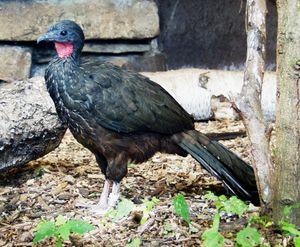
Les Penelopinae sont une sous-famille d'oiseaux de la famille des Cracidae.
Penelope est un genre d'oiseaux de la famille des cracidés, originaire d'Amérique du Sud.
Les Cracidae sont une famille d'oiseaux constituée de 11 genres et de 55 espèces existantes d'ortalides, pénélopes, oréophase et hoccos.